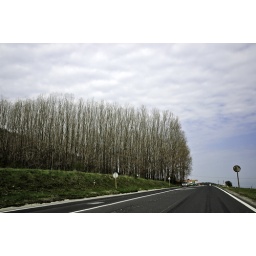
An almost empty road passing near a forest made of large still barren trees.